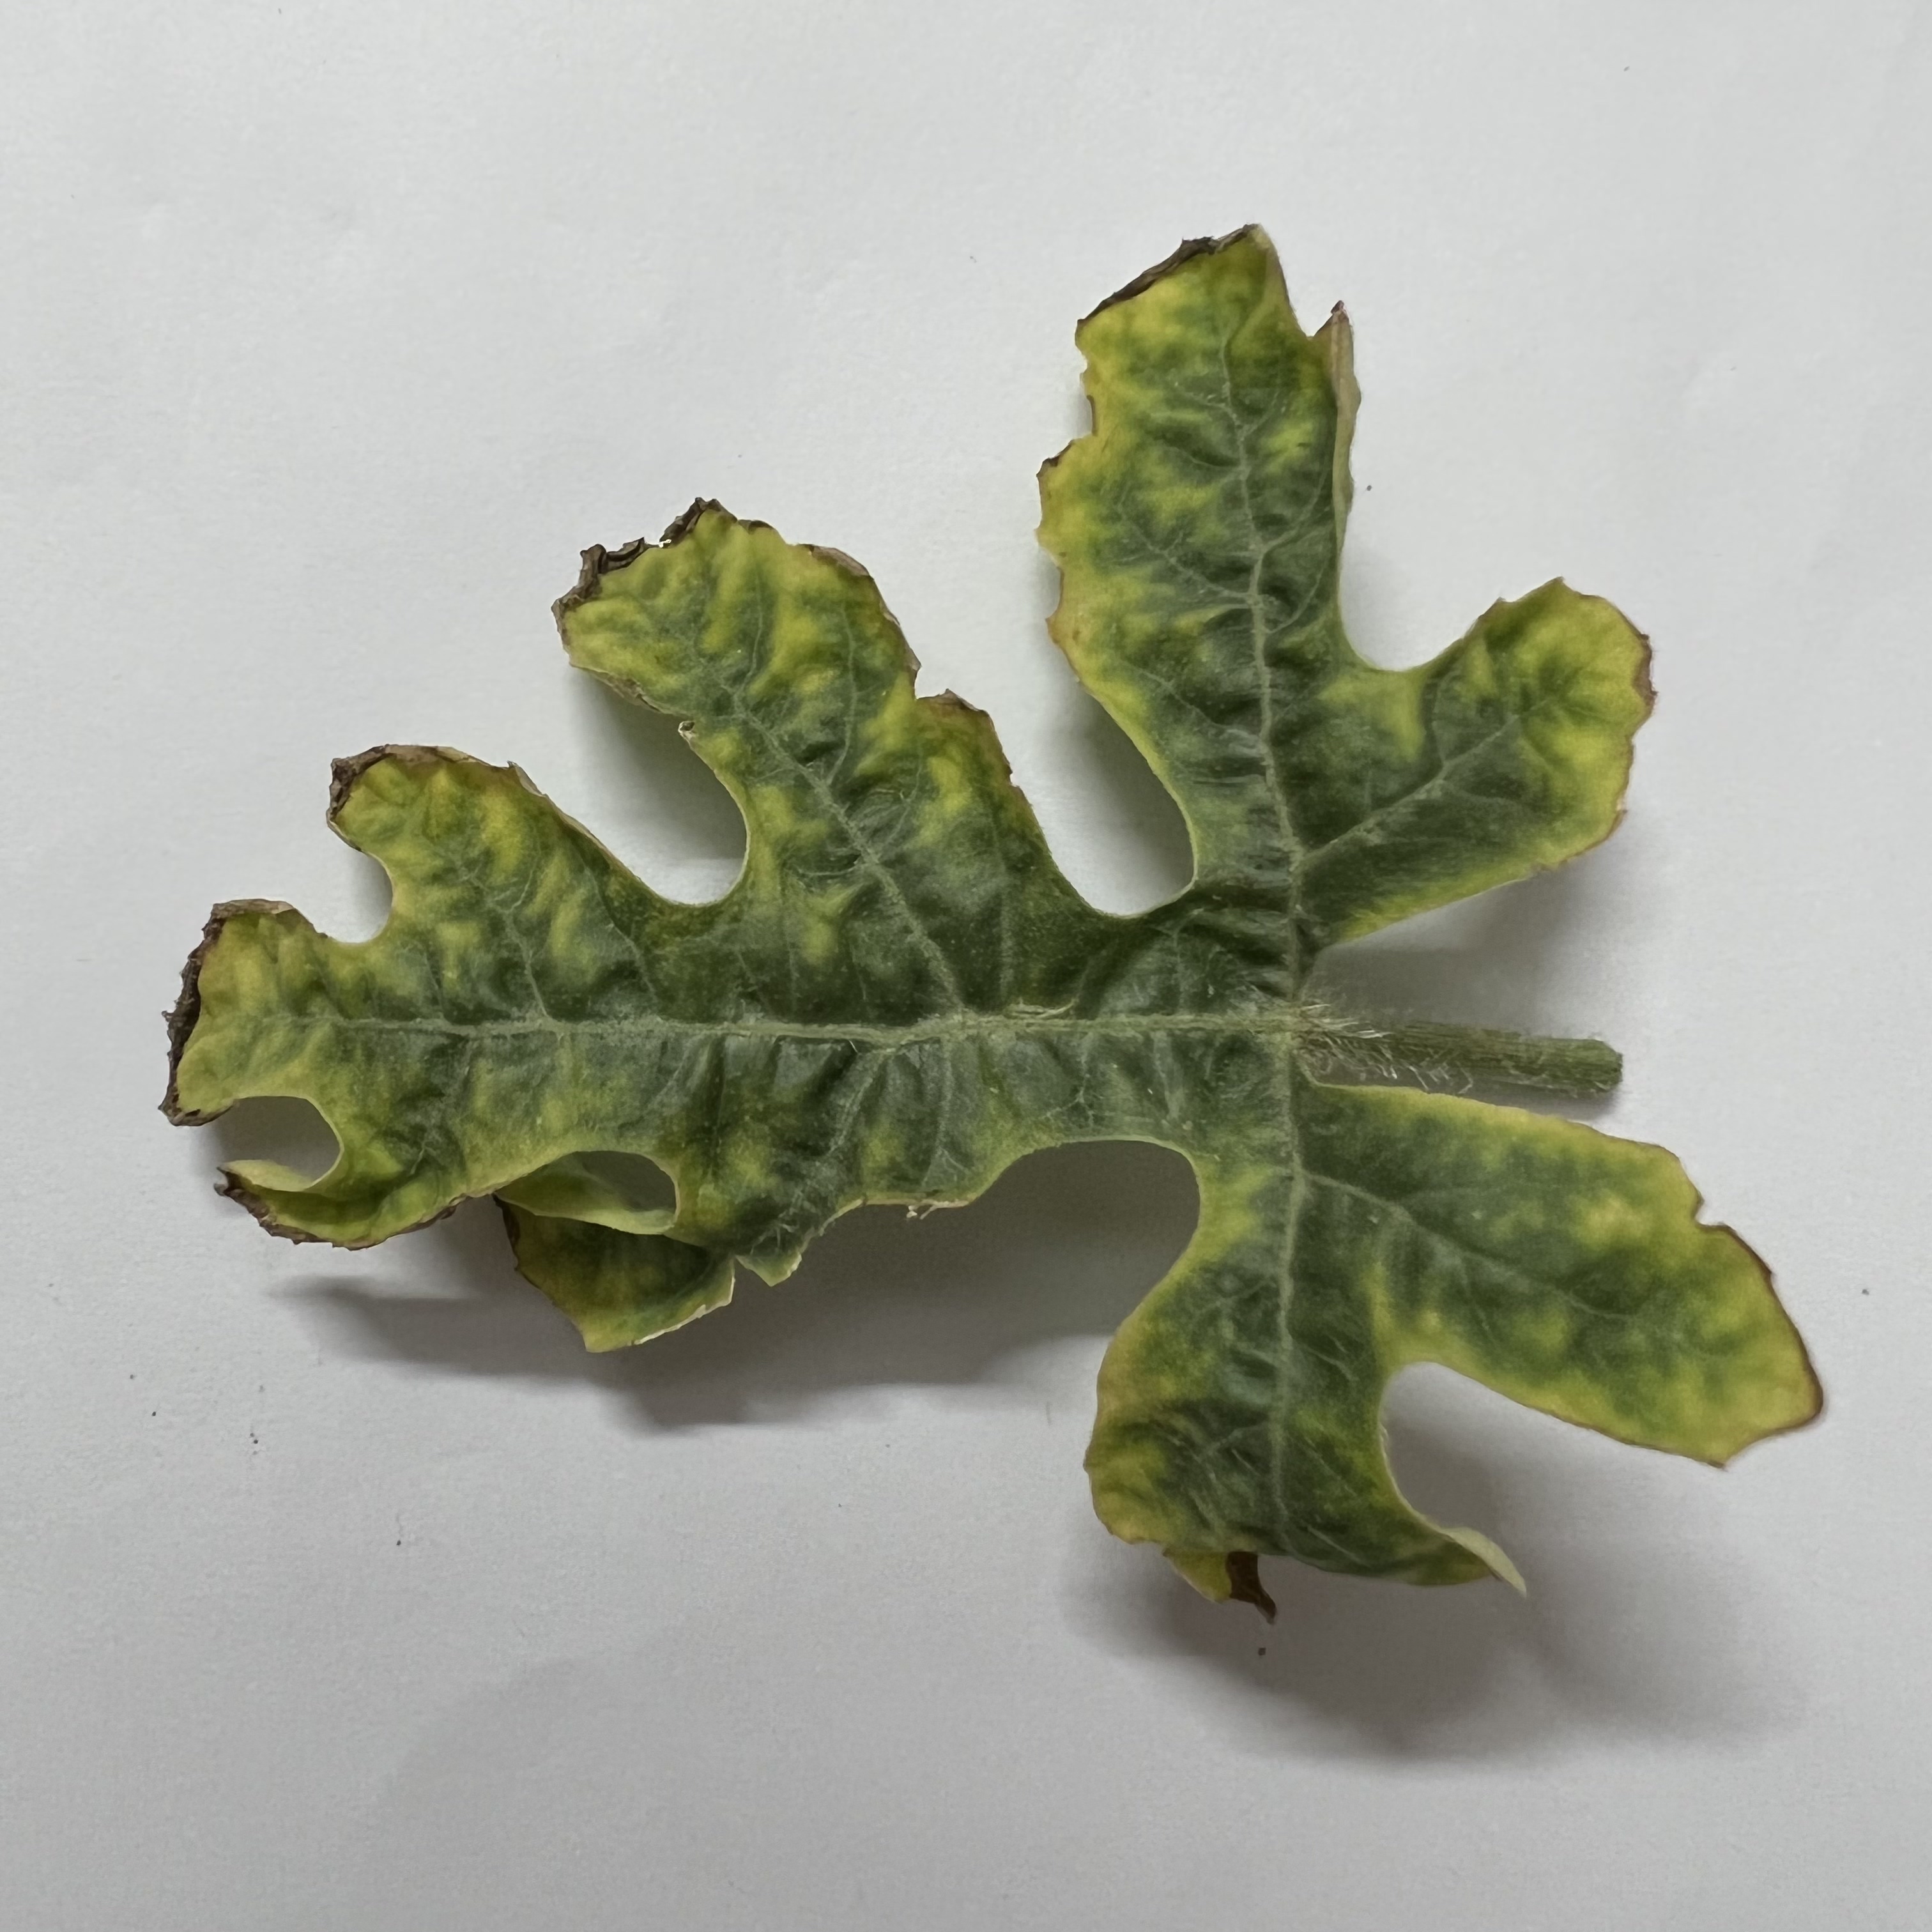
Label: Downy_Mildew